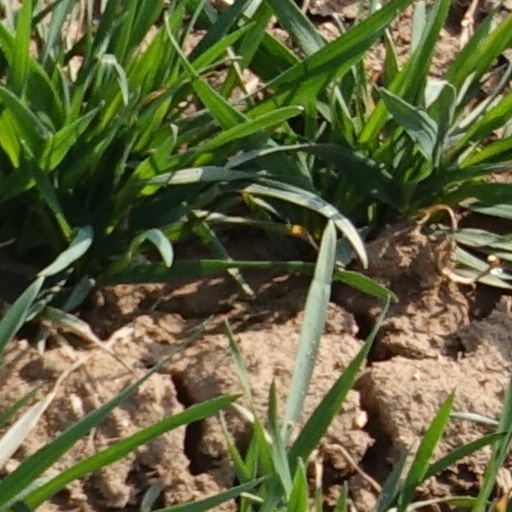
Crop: wheat